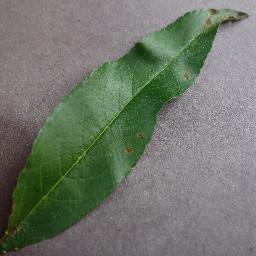
Label: Peach___Bacterial_spot